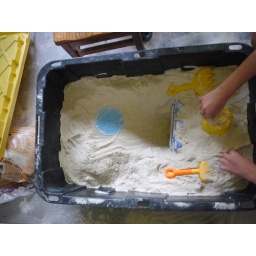
Issac got sand in his eye while building this tunnel.